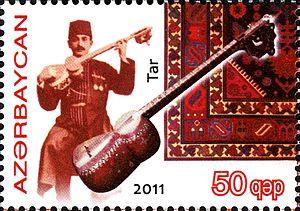
Le tar est un instrument iranien utilisé par d'autres peuples du Moyen Orient et de l'Asie Mineure.